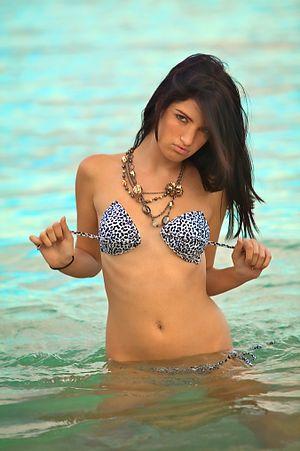
Les variantes du bikini sont nombreuses, à la fois en termes de matériaux et de formes. Un bikini classique est un maillot de bain en deux pièces qui couvre l'entrejambe, les fesses et les seins d'une femme. Certains bikinis couvrent une partie plus importante du corps, tandis que d'autres en dévoilent plus. Certaines variantes sans haut sont considérées comme étant des bikinis, bien qu'elles ne fassent pas partie d'un maillot de bain en deux pièces.